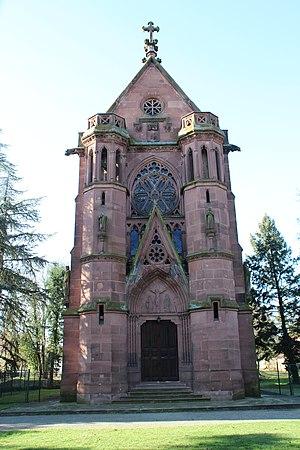
Chapelle Herzog de Logelbach située rue Herzog à Wintzenheim en France. Camera location48°
Logelbach [logəlbax] est le nom d'un quartier situé à la périphérie ouest de Colmar et partagé entre les communes de Wintzenheim - pour la plus grande part - Colmar, Ingersheim et Turckheim.